Park Road East drill hall, Wolverhampton

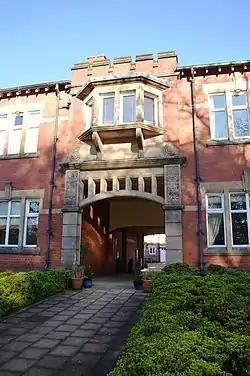
Park Road East drill hall

The Park Road East drill hall is a former military installation in Wolverhampton.